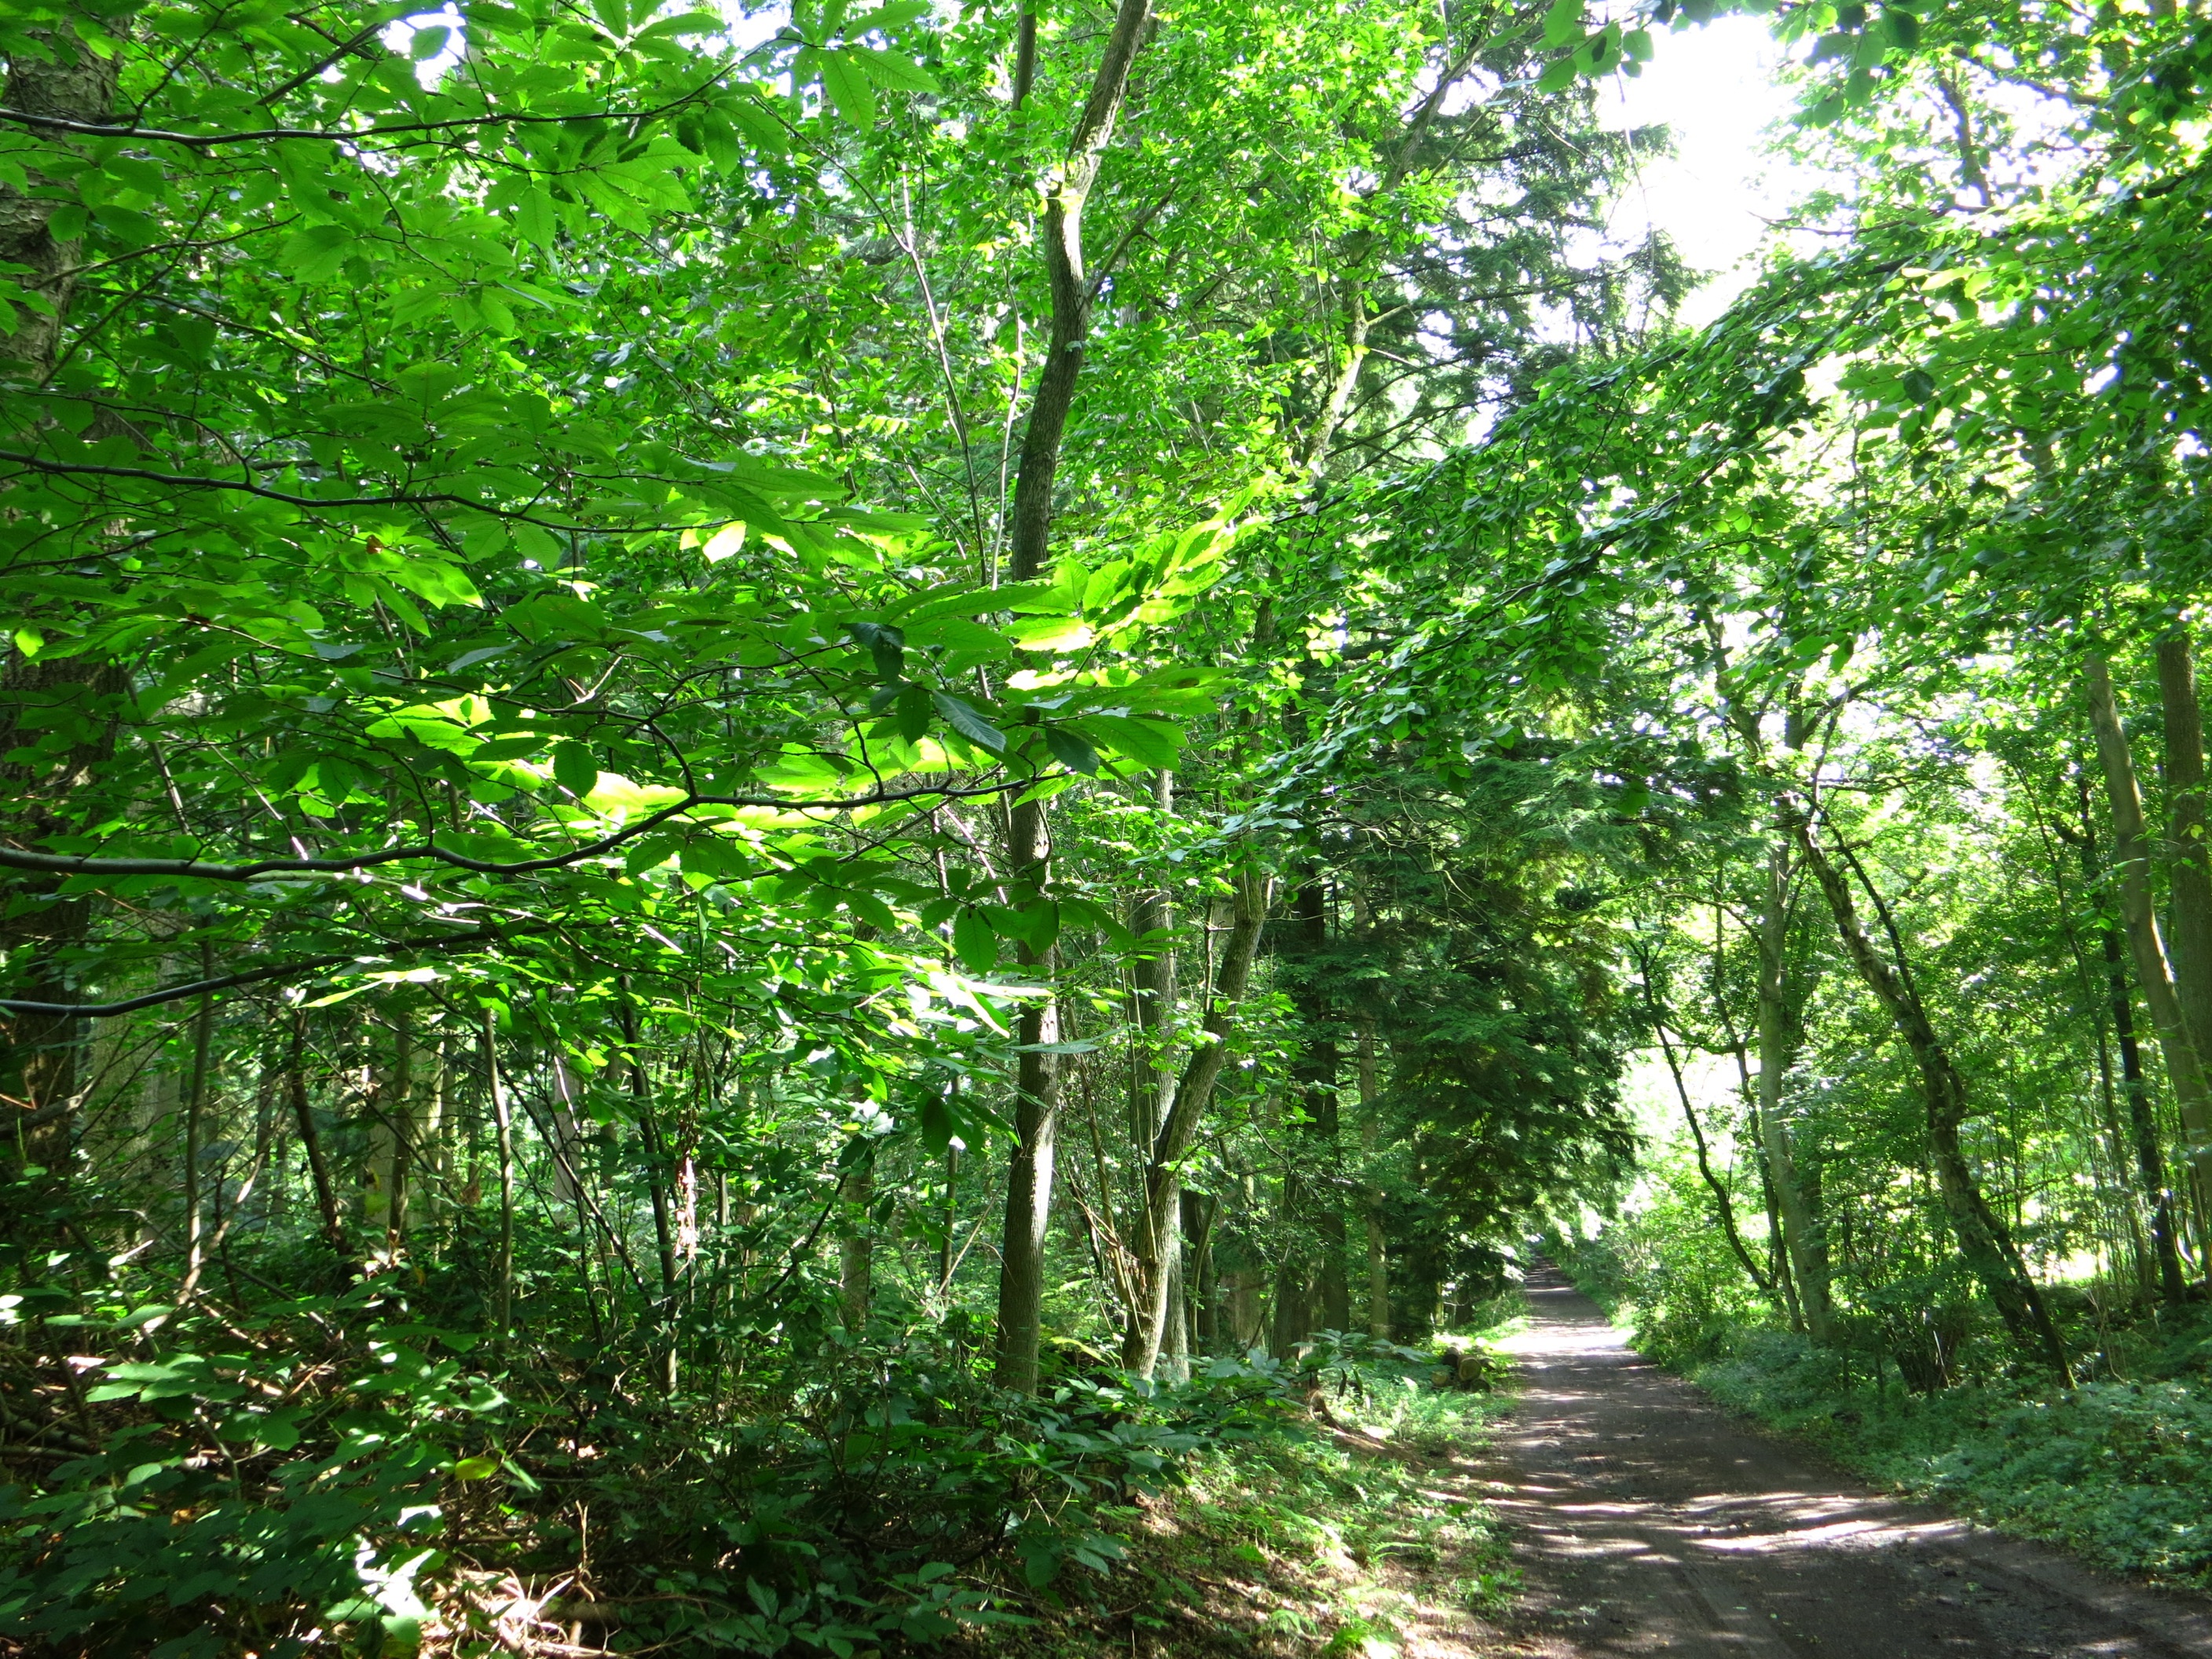
tree, forest, trail, sunlight, leaf, flower, spring, green, jungle, belgium, vegetation, rainforest, deciduous, woodland, habitat, ecosystem, nature reserve, biome, old growth forest, natural environment, woody plant, temperate broadleaf and mixed forest, temperate coniferous forest, riparian forest